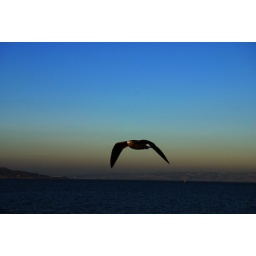
Bird flying by the boat